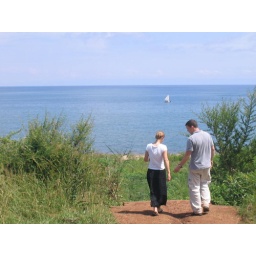
Dave &amp;amp; Lauren Payne walking down the path from the house in Nyanza Lac to the lake.